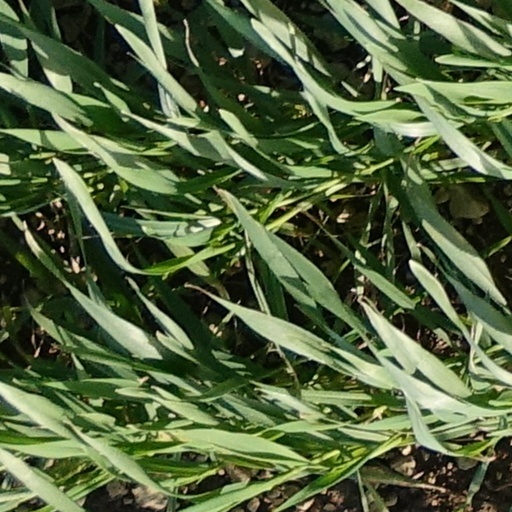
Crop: wheat